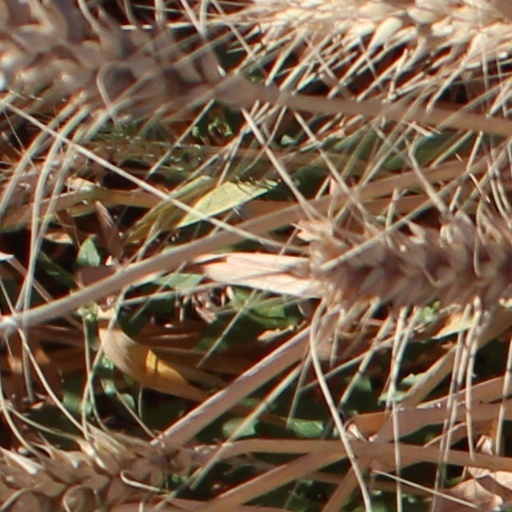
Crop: wheat